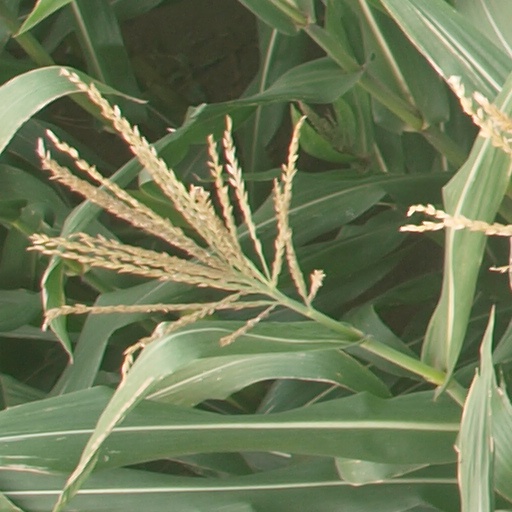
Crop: maize; corn